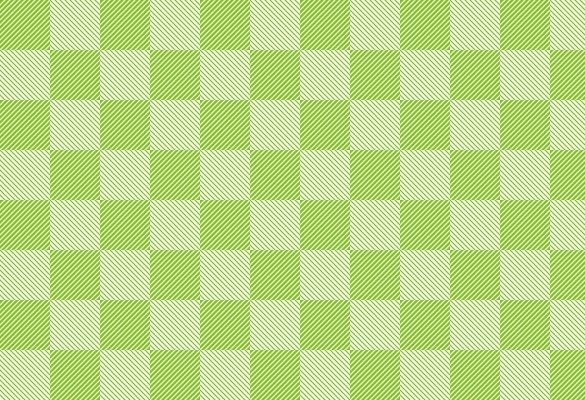
Texture: chequered